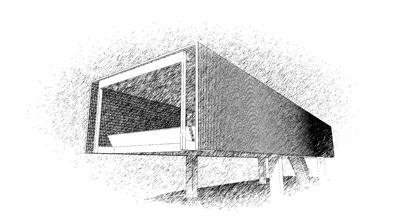
Building: St Andrews Beach House
Country: Unknown
Year built: 2005
Residential in Victoria, Australia St Andrews Beach House Perspective view General information Status Completed Type Residential Architectural style Contemporary Location St Andrews Beach , Mornington Peninsula , Victoria , Australia Coordinates 38°25′25″S 144°50′3″E / 38.42361°S 144.83417°E / -38.42361; 144.83417 Design and construction Architect(s) Sean Godsell Architecture firm Sean Godsell Architects Structural engineer Felicetti Pty Ltd Other designers Sam Cox Landscaping Main contractor R. D. McGowan Building Awards and prizes Robin Boyd Award , 2006 The St Andrews Beach House is a residential building located in St Andrews Beach on the Mornington Peninsula in Victoria , Australia.  Designed by Australian architect Sean Godsell in the Australian contemporary style , the house was awarded the Robin Boyd Award in 2006. Description St Andrews Beach House is a three-bedroom, two-story structure that is elevated to engage with the views over the ocean.  The form and colour are designed to harmonise with the surrounding landscape. The structure is designed to withstand punishing summer sun as well as the gale-force winter winds whipping across the beach front elevation. The plan consists of two distinct elements: a communal kitchen/meals/living space and a bedroom block. This defines the separated public and private spaces in the house. Each element is bridged via a promenade deck, that takes the form of two half-length passageways on opposite sides and at opposite ends of the plan. The crossover for the route takes occupants through the heart of the principal living room which, is situated towards the west end. In order to move from element to element and from room to room one has to go outside and then inside thereby being exposed to the heat of summer and the extremes of winter. Other parts of the home - the sunroom, breezeway and sleep-out - are re-organised into a veranda. The open plan also creates an ambiguous relationship of the interior and exterior of the house. Awards International Architecture Award - The Chicago Athenaeum , USA Detail Award - Detail Magazine, Germany Premier's Design Award for the Built Environment - Victoria, Australia South-east Development Award Finalist Wallpaper International Design Awards, UK The RAIA Robin Boyd Award for Residential Buildings Honourable Mention - Residential, Public and Private Architecture in the Barbara Capochin International Biennial Architecture Competition References